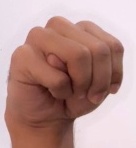
ASL sign: M